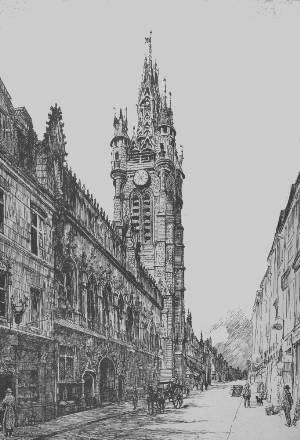
Douai (France, dép. du Nord - région Hauts de France) — Beffroi de la Ville de Douai . Gravure du XIXe siècle par Léopold Robin. 1877-1939
Douai est une commune française située dans le département du Nord en région Hauts-de-France, plus précisément dans le sud de la Flandre romane.